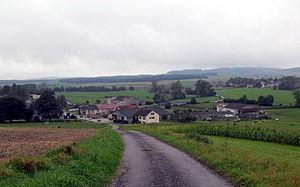
Vue depuis le nord-est sur Maroncourt
Maroncourt est une commune française située dans le département des Vosges, en région Grand Est.